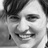
Emotion: happy